Benton Township, Faulkner County, Arkansas

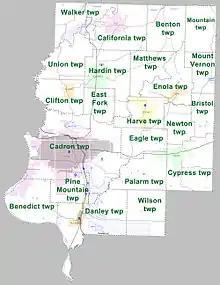
Townships in Faulkner County as of 2010

According to the 2010 Census, Benton Township is located at (35.320424, -92.228274). It has a total area of , all of which is land. As per the USGS National Elevation Dataset, the elevation is .